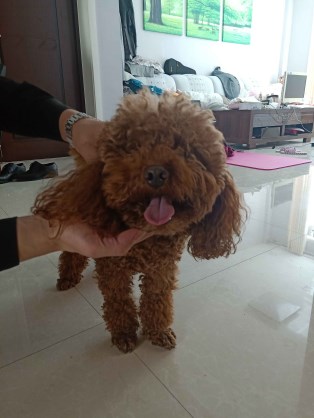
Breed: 7449-n000128-teddy